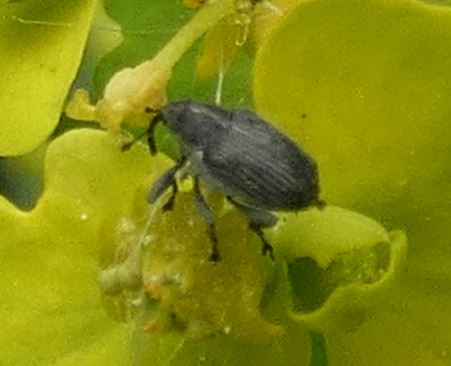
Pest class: Cabbage_seedpod_weevil